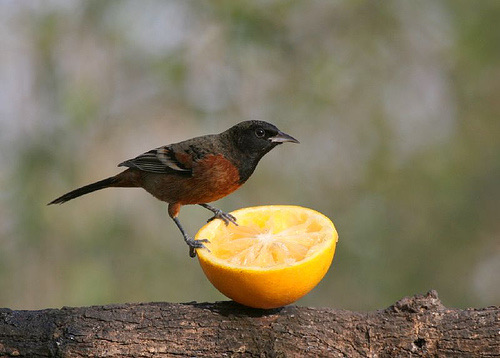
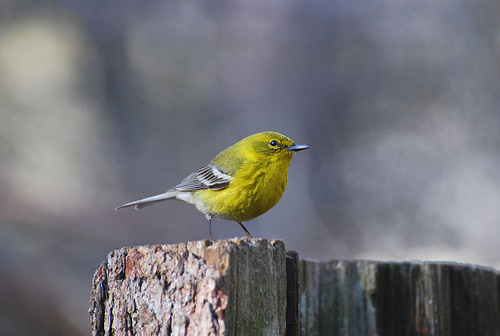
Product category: misc
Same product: yes